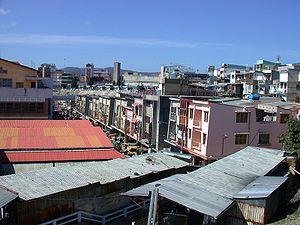
Le toit est la surface ou couverture couvrant la partie supérieure d'un édifice, permettant principalement de protéger son intérieur contre les intempéries et l'humidité.